Our Band Could Be Your Life

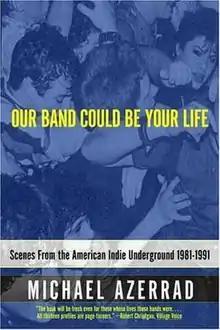

Our Band Could Be Your Life: Scenes from the American Indie Underground, 1981–1991 is a book by Michael Azerrad. It chronicles the careers of several underground rock bands who, while finding little or no mainstream success, were hugely influential in establishing American alternative and indie rock, mostly through nearly constant touring and records released on small, regional independent record labels. Azerrad conducted many interviews with band members, and also conducted extensive research of old fanzines, as well as more mainstream newspapers and books.